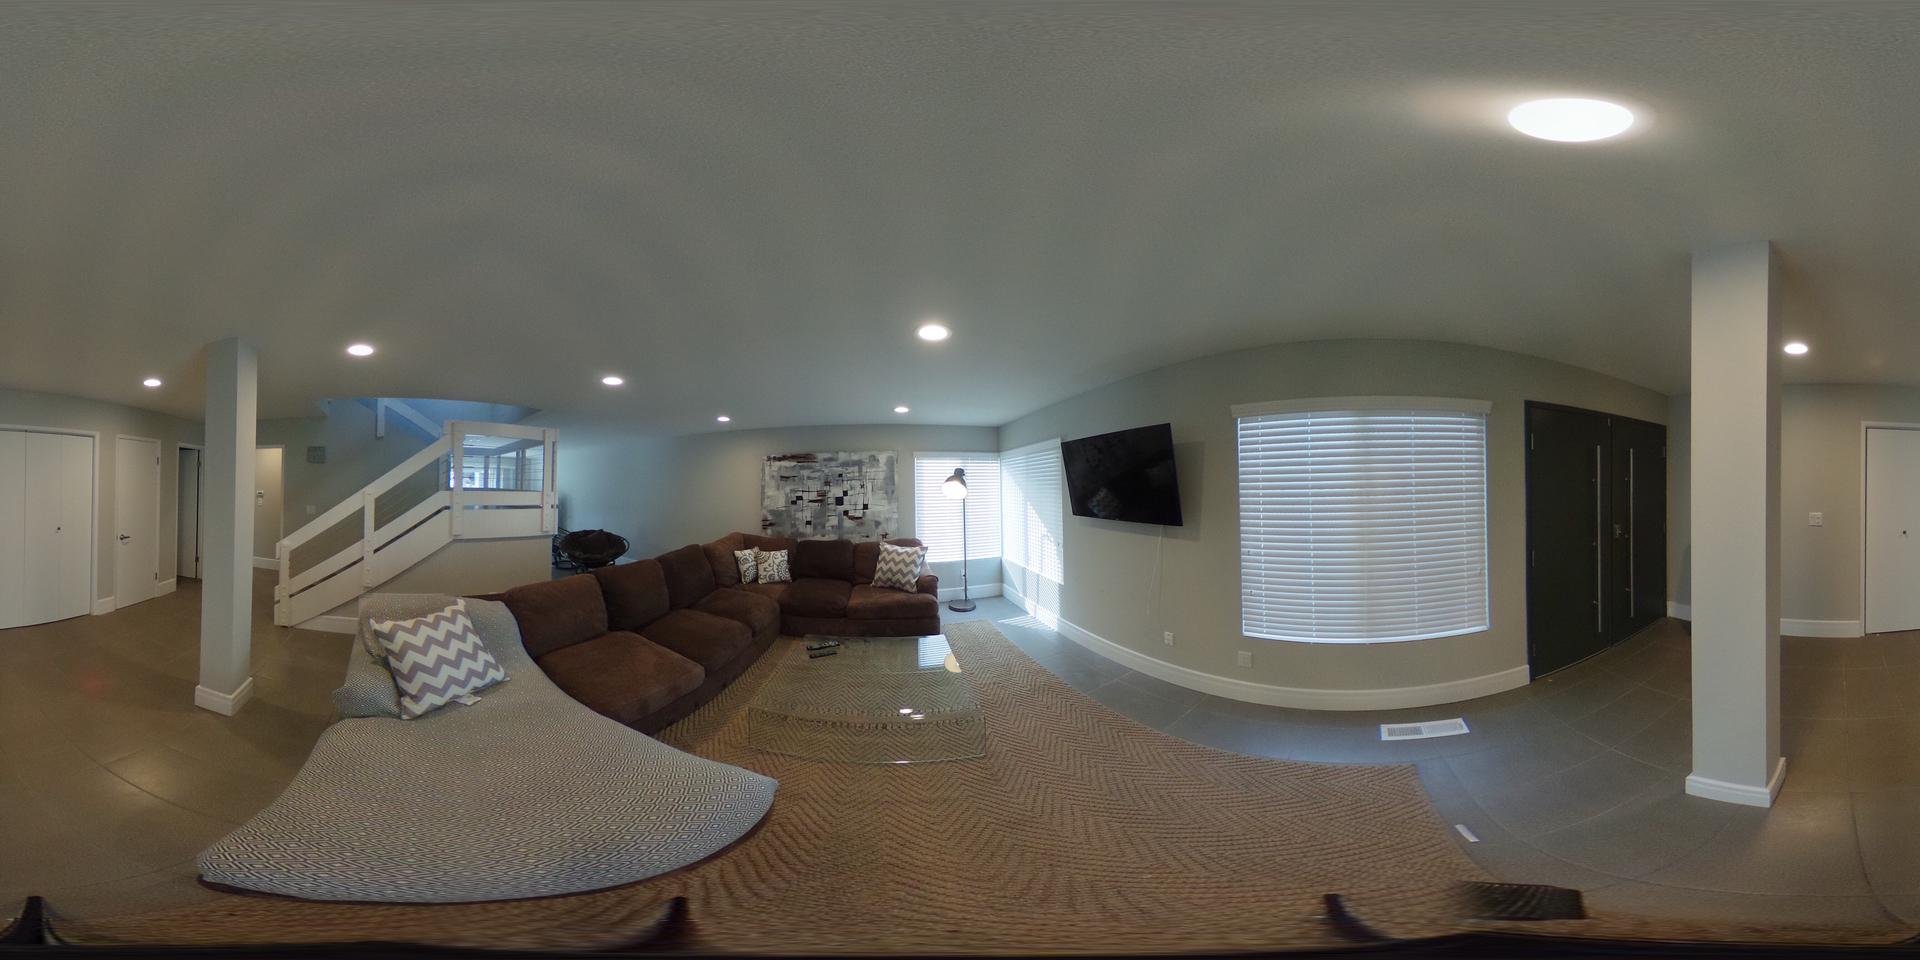
Referred object: the tall floor lamp by the window

Referred object: turn right to see the wall-mounted TV

Referred object: the wall-mounted TV opposite the sectional sofa